Fidelismo

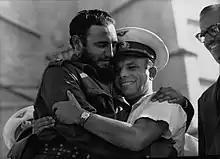
Fidel Castro hugs Soviet cosmonaut Yuri Gagarin. (1961)

After being exiled, Castro formed the 26th of July Movement, and returned to Cuba to overthrow Batista by guerilla war. The beliefs of Fidel Castro during the revolution have been the subject of much historical debate. Fidel Castro was openly ambiguous about his beliefs at the time. Some orthodox historians argue Castro was a communist from the beginning with a long-term plan; however, others have argued he had no strong ideological loyalties. Leslie Dewart has stated that there is no evidence to suggest Castro was ever a communist agent. Levine and Papasotiriou believe Castro believed in little outside of a distaste for American imperialism. As evidence for his lack of communist leanings they note his friendly relations with the United States shortly after the revolution and him not joining the Cuban Communist Party during the beginning of his land reforms.